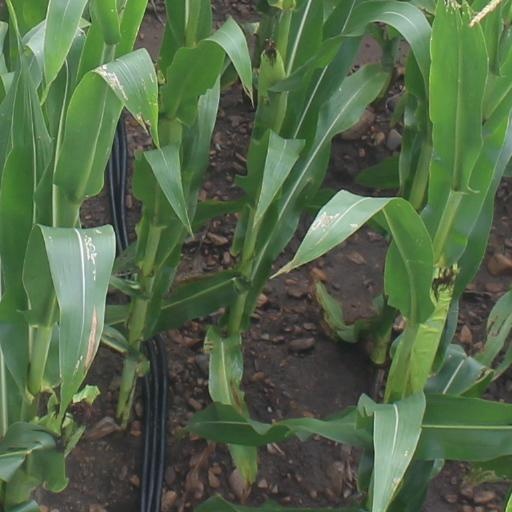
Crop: maize; corn